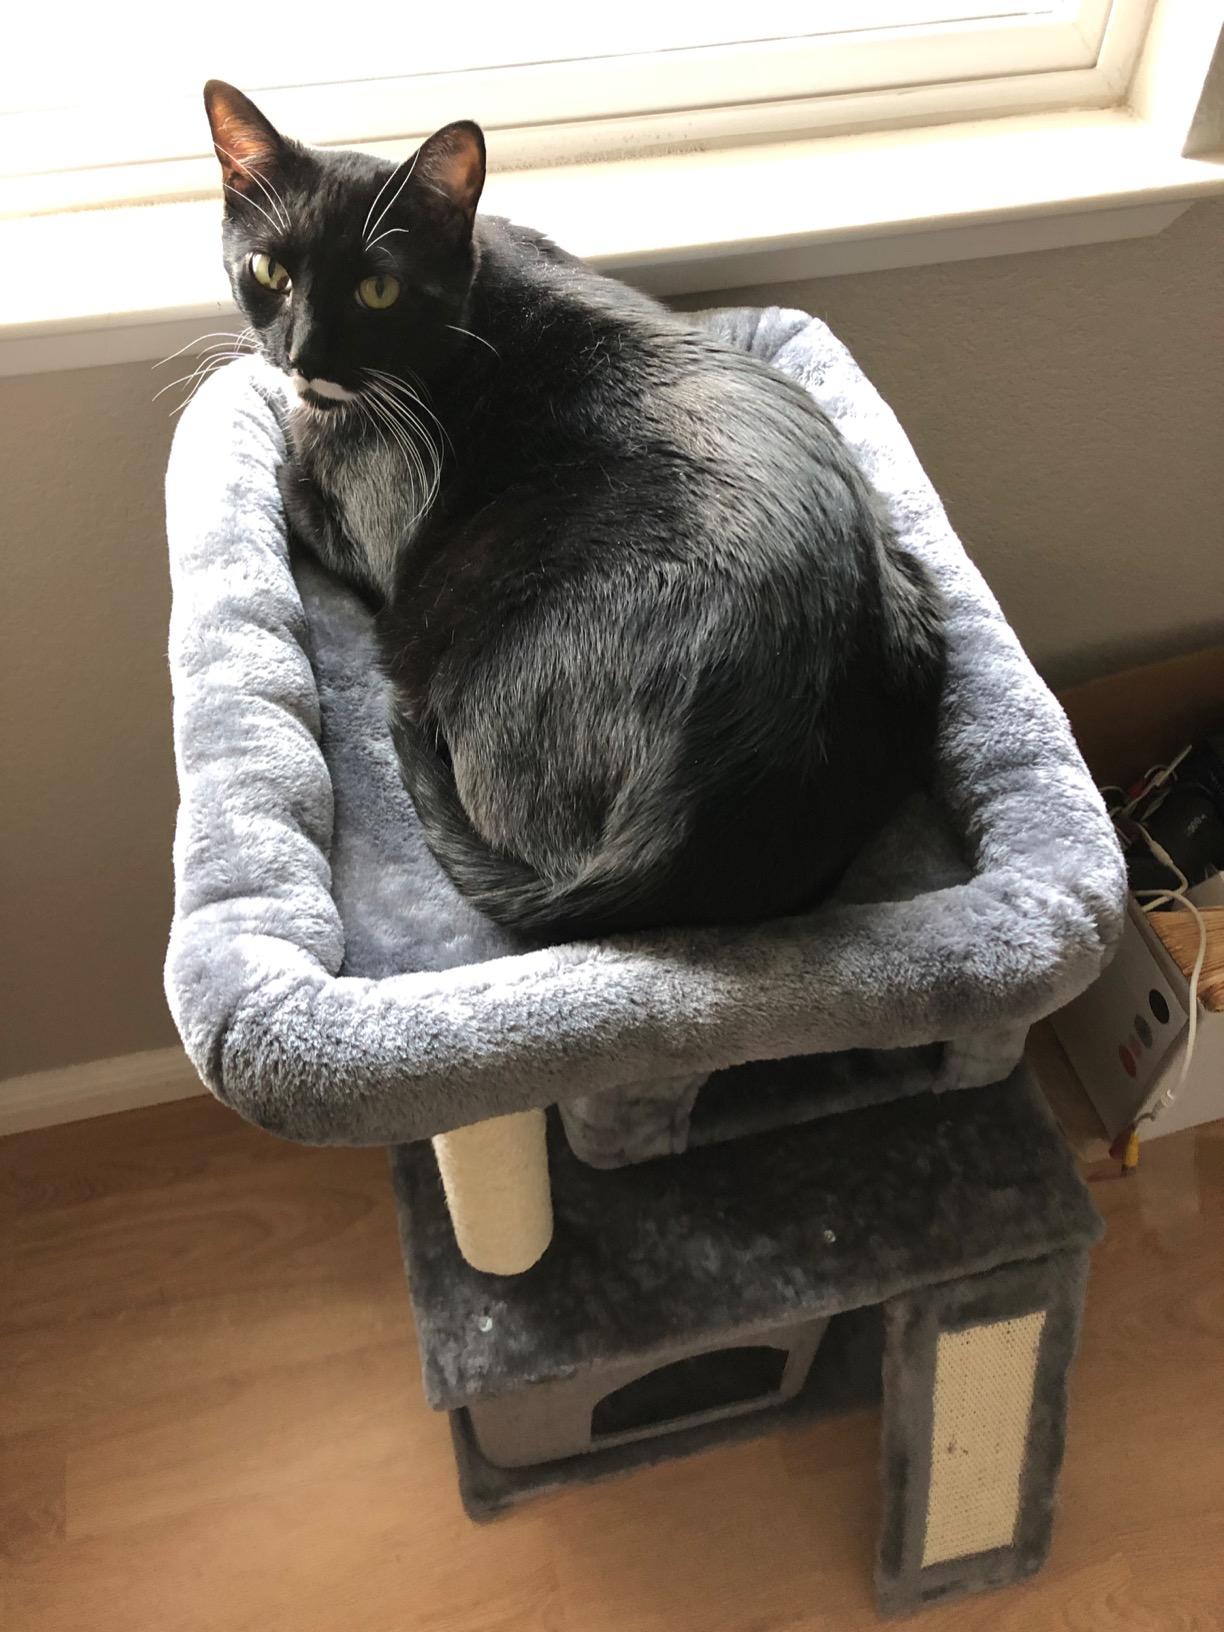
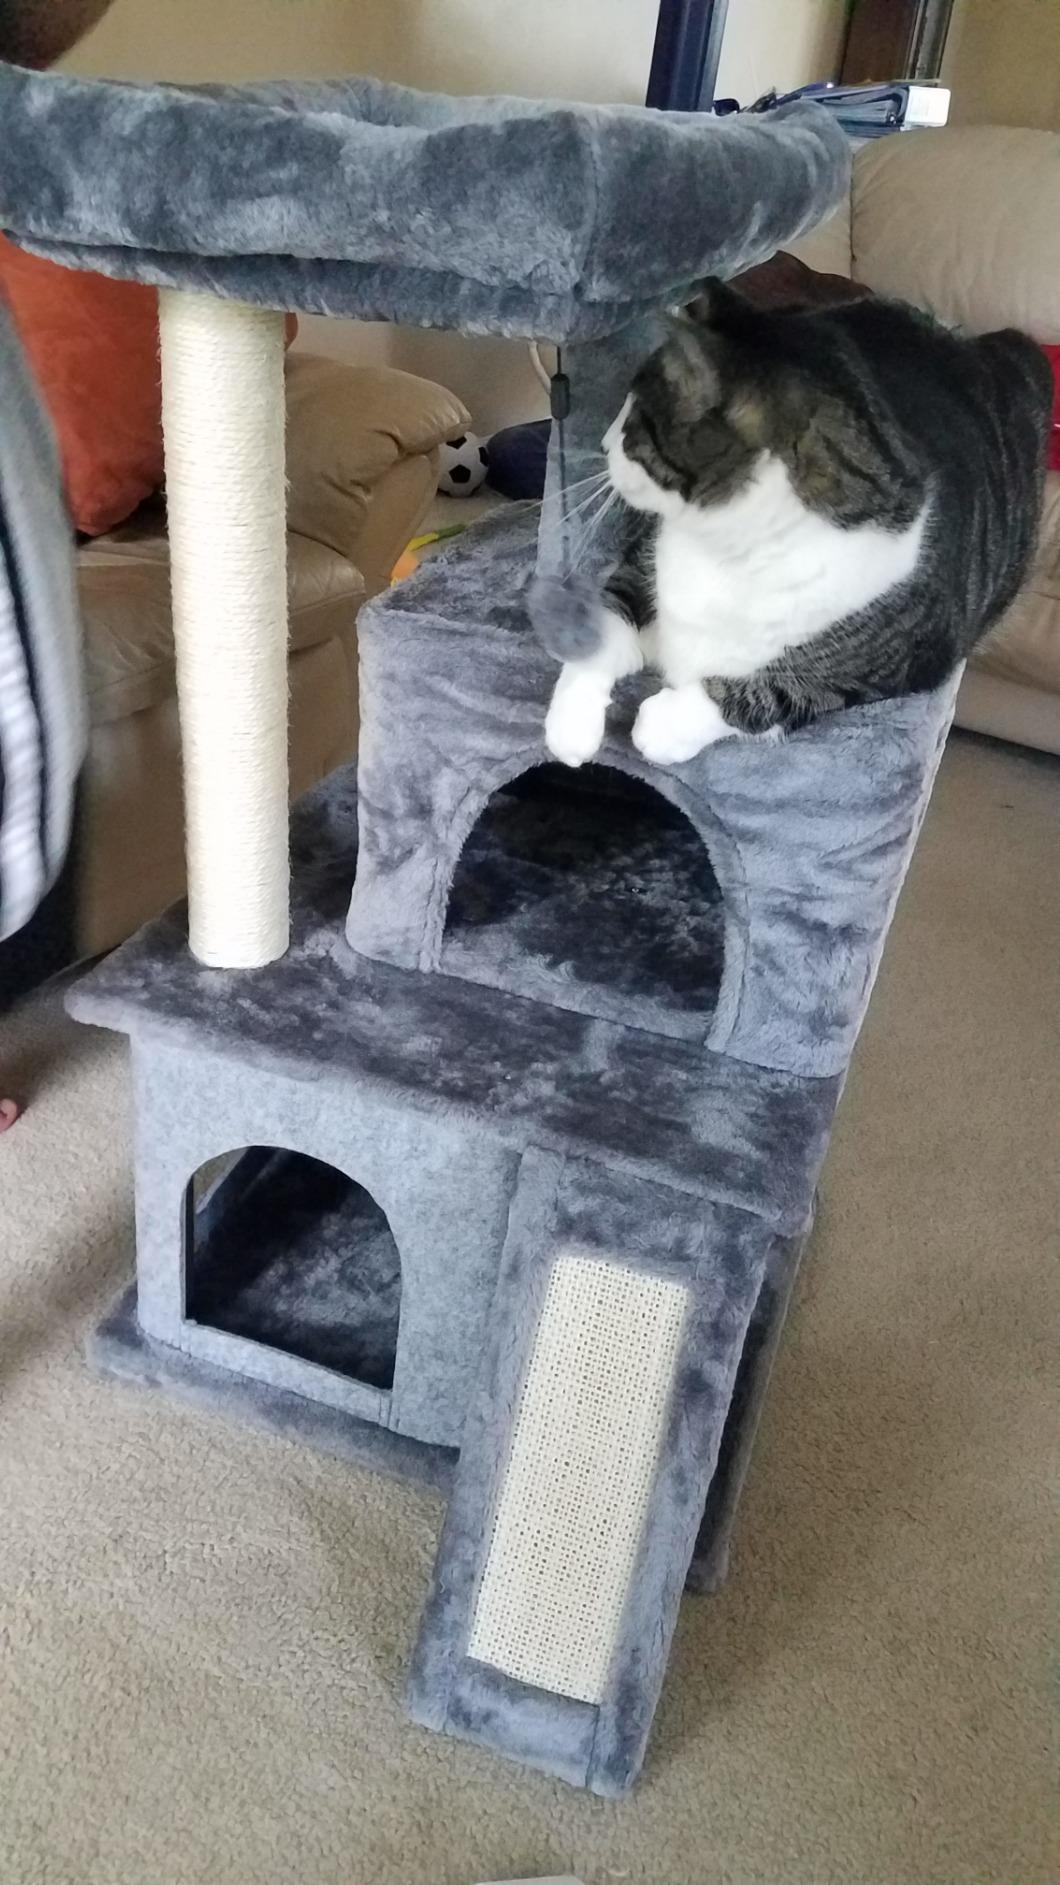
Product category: items_cat tree
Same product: yes